Izabel Goulart

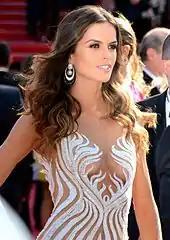
Goulart at the 2015 Cannes Film Festival

As a Victoria's Secret Angel, she was chosen as one of "People" magazine's annual "100 Most Beautiful People in the World" in May 2007.